List of Gentianales of Montana

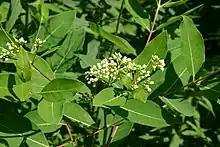
Clasping-leaf dogbane, "Apocynum cannabinum"

There are at least 28 members of the dogbane, gentian and milkweed order, Gentianales, found in Montana. Some of these species are exotics (not native to Montana) and some species have been designated as "Species of Concern".